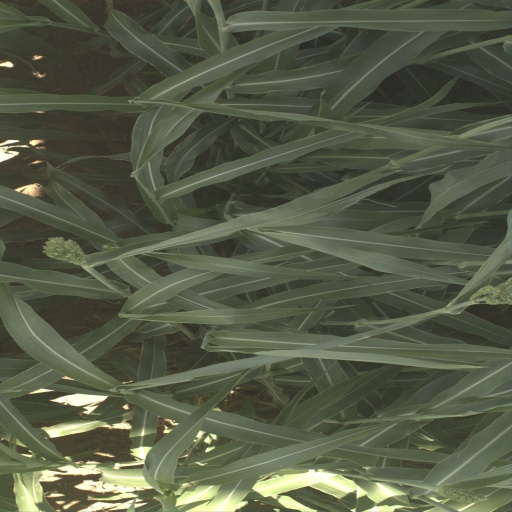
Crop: sorghum